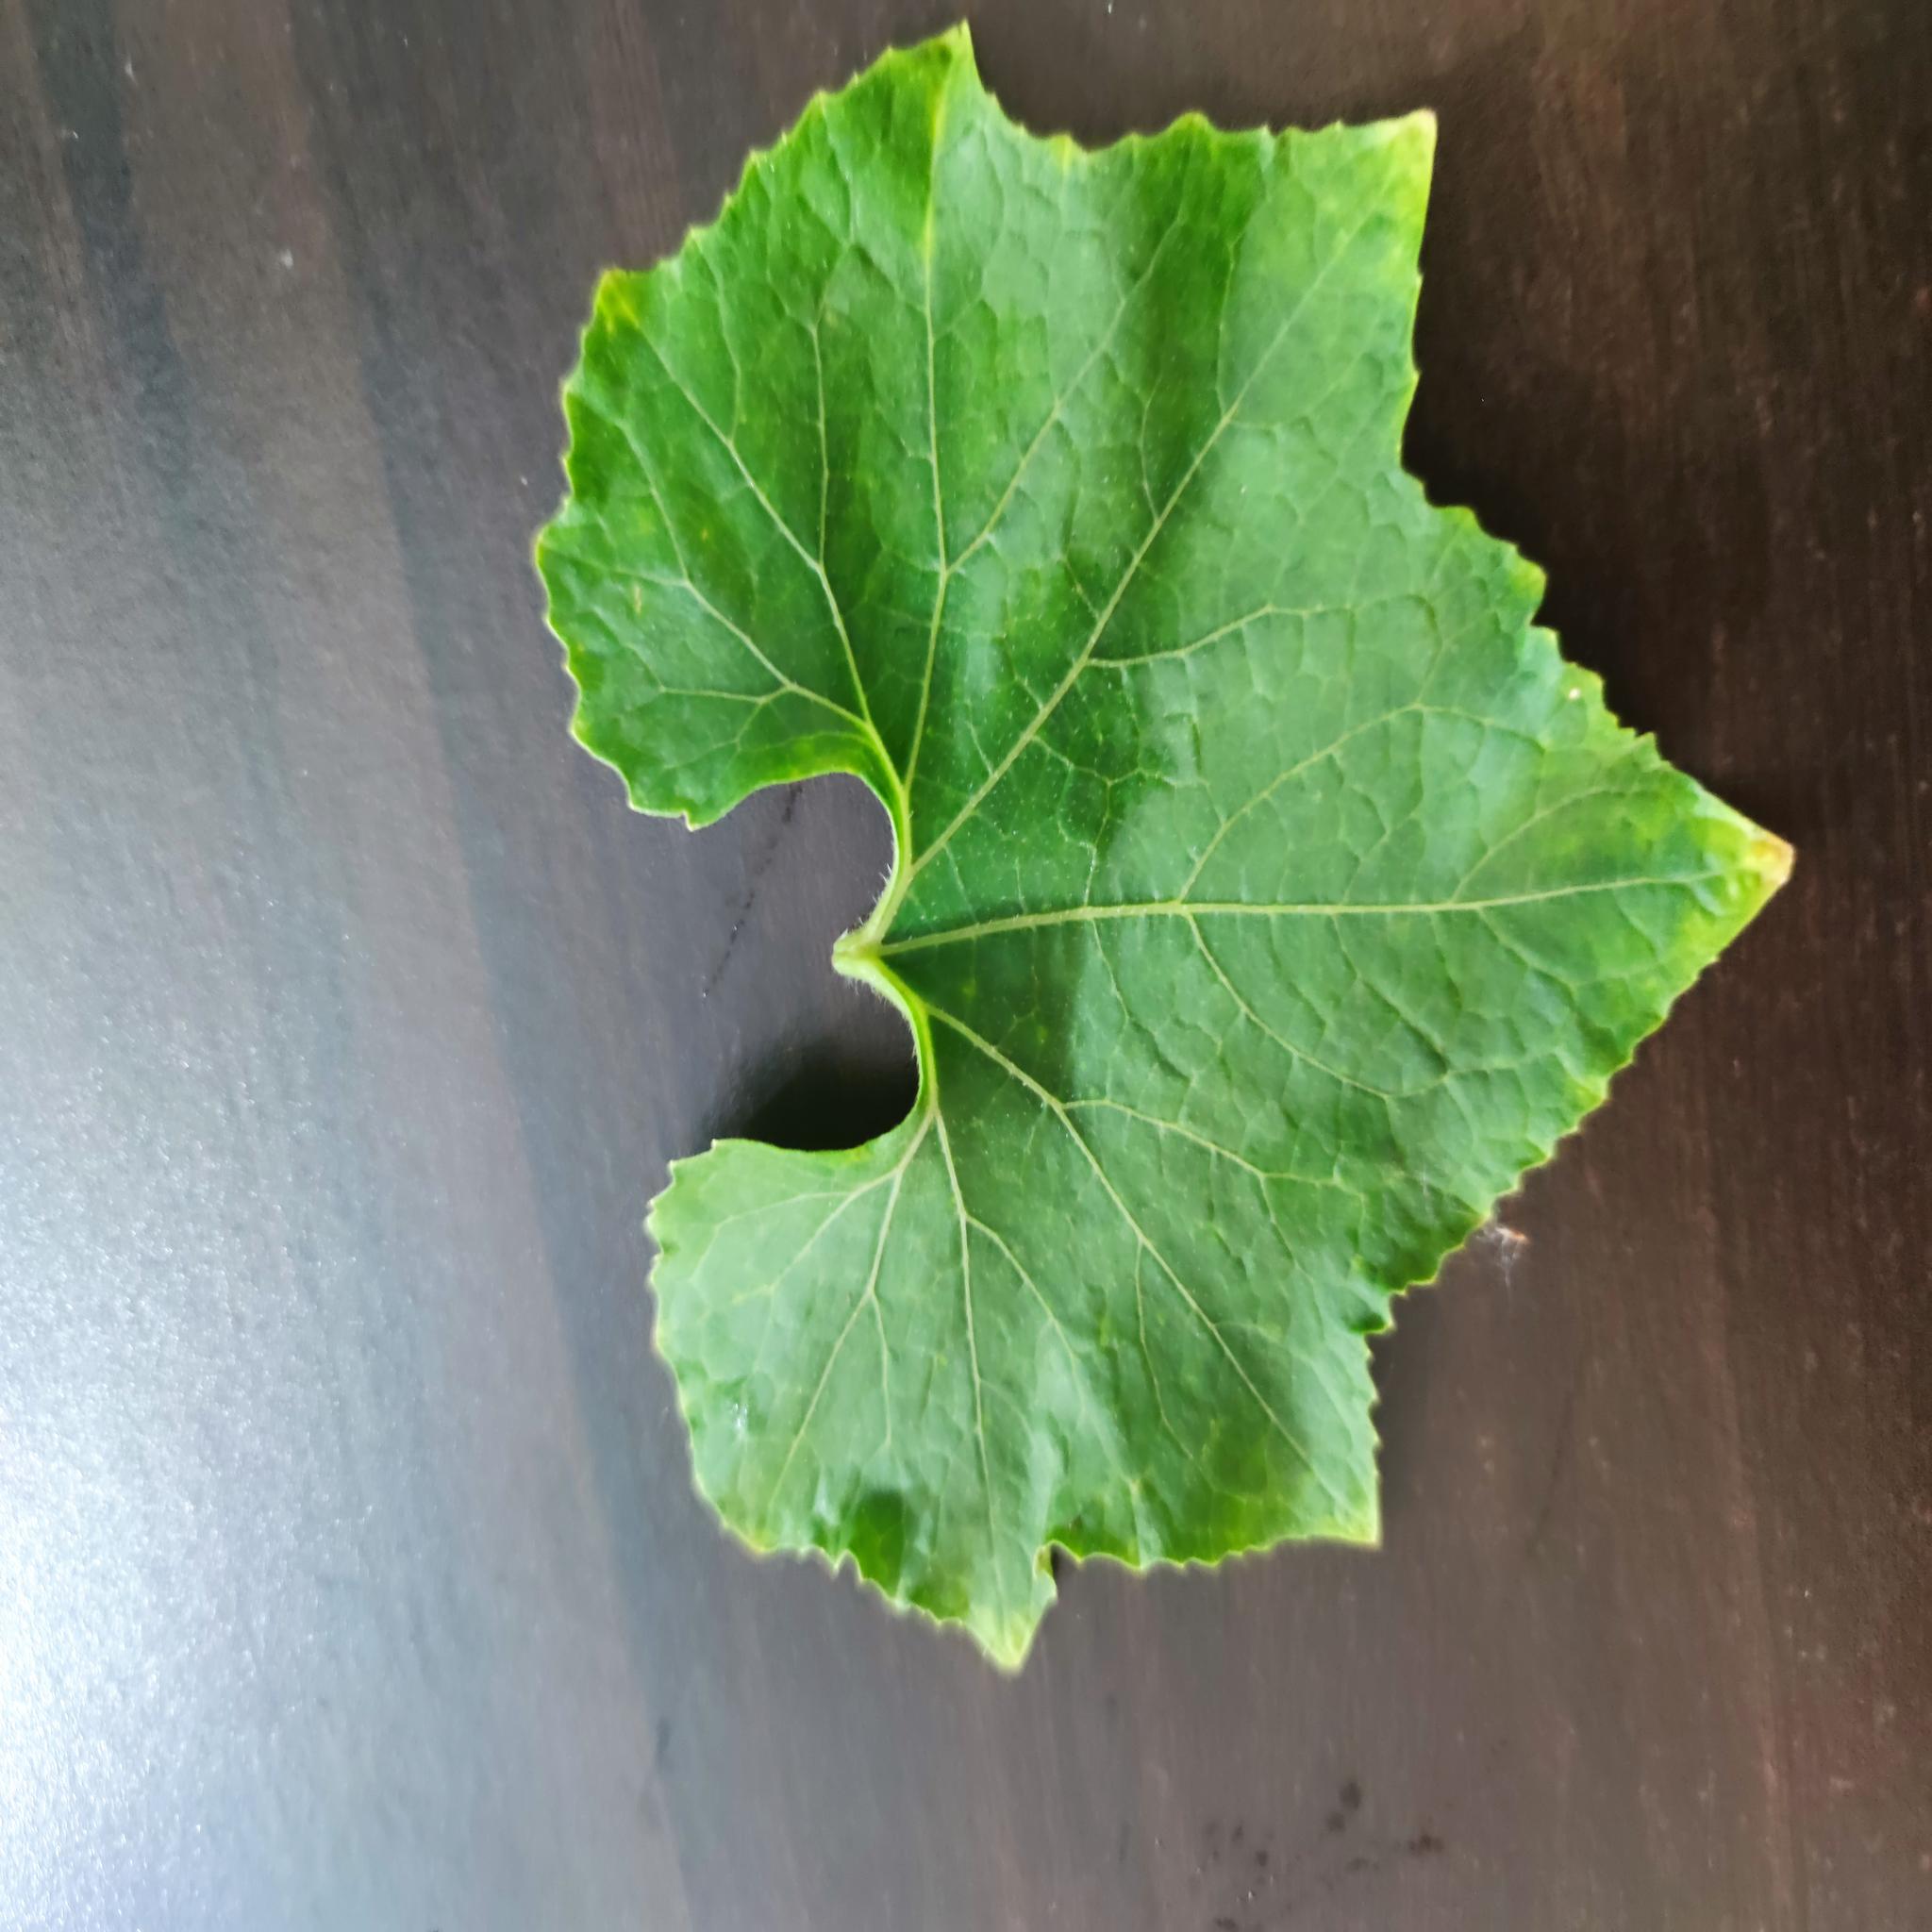
Label: Healthy